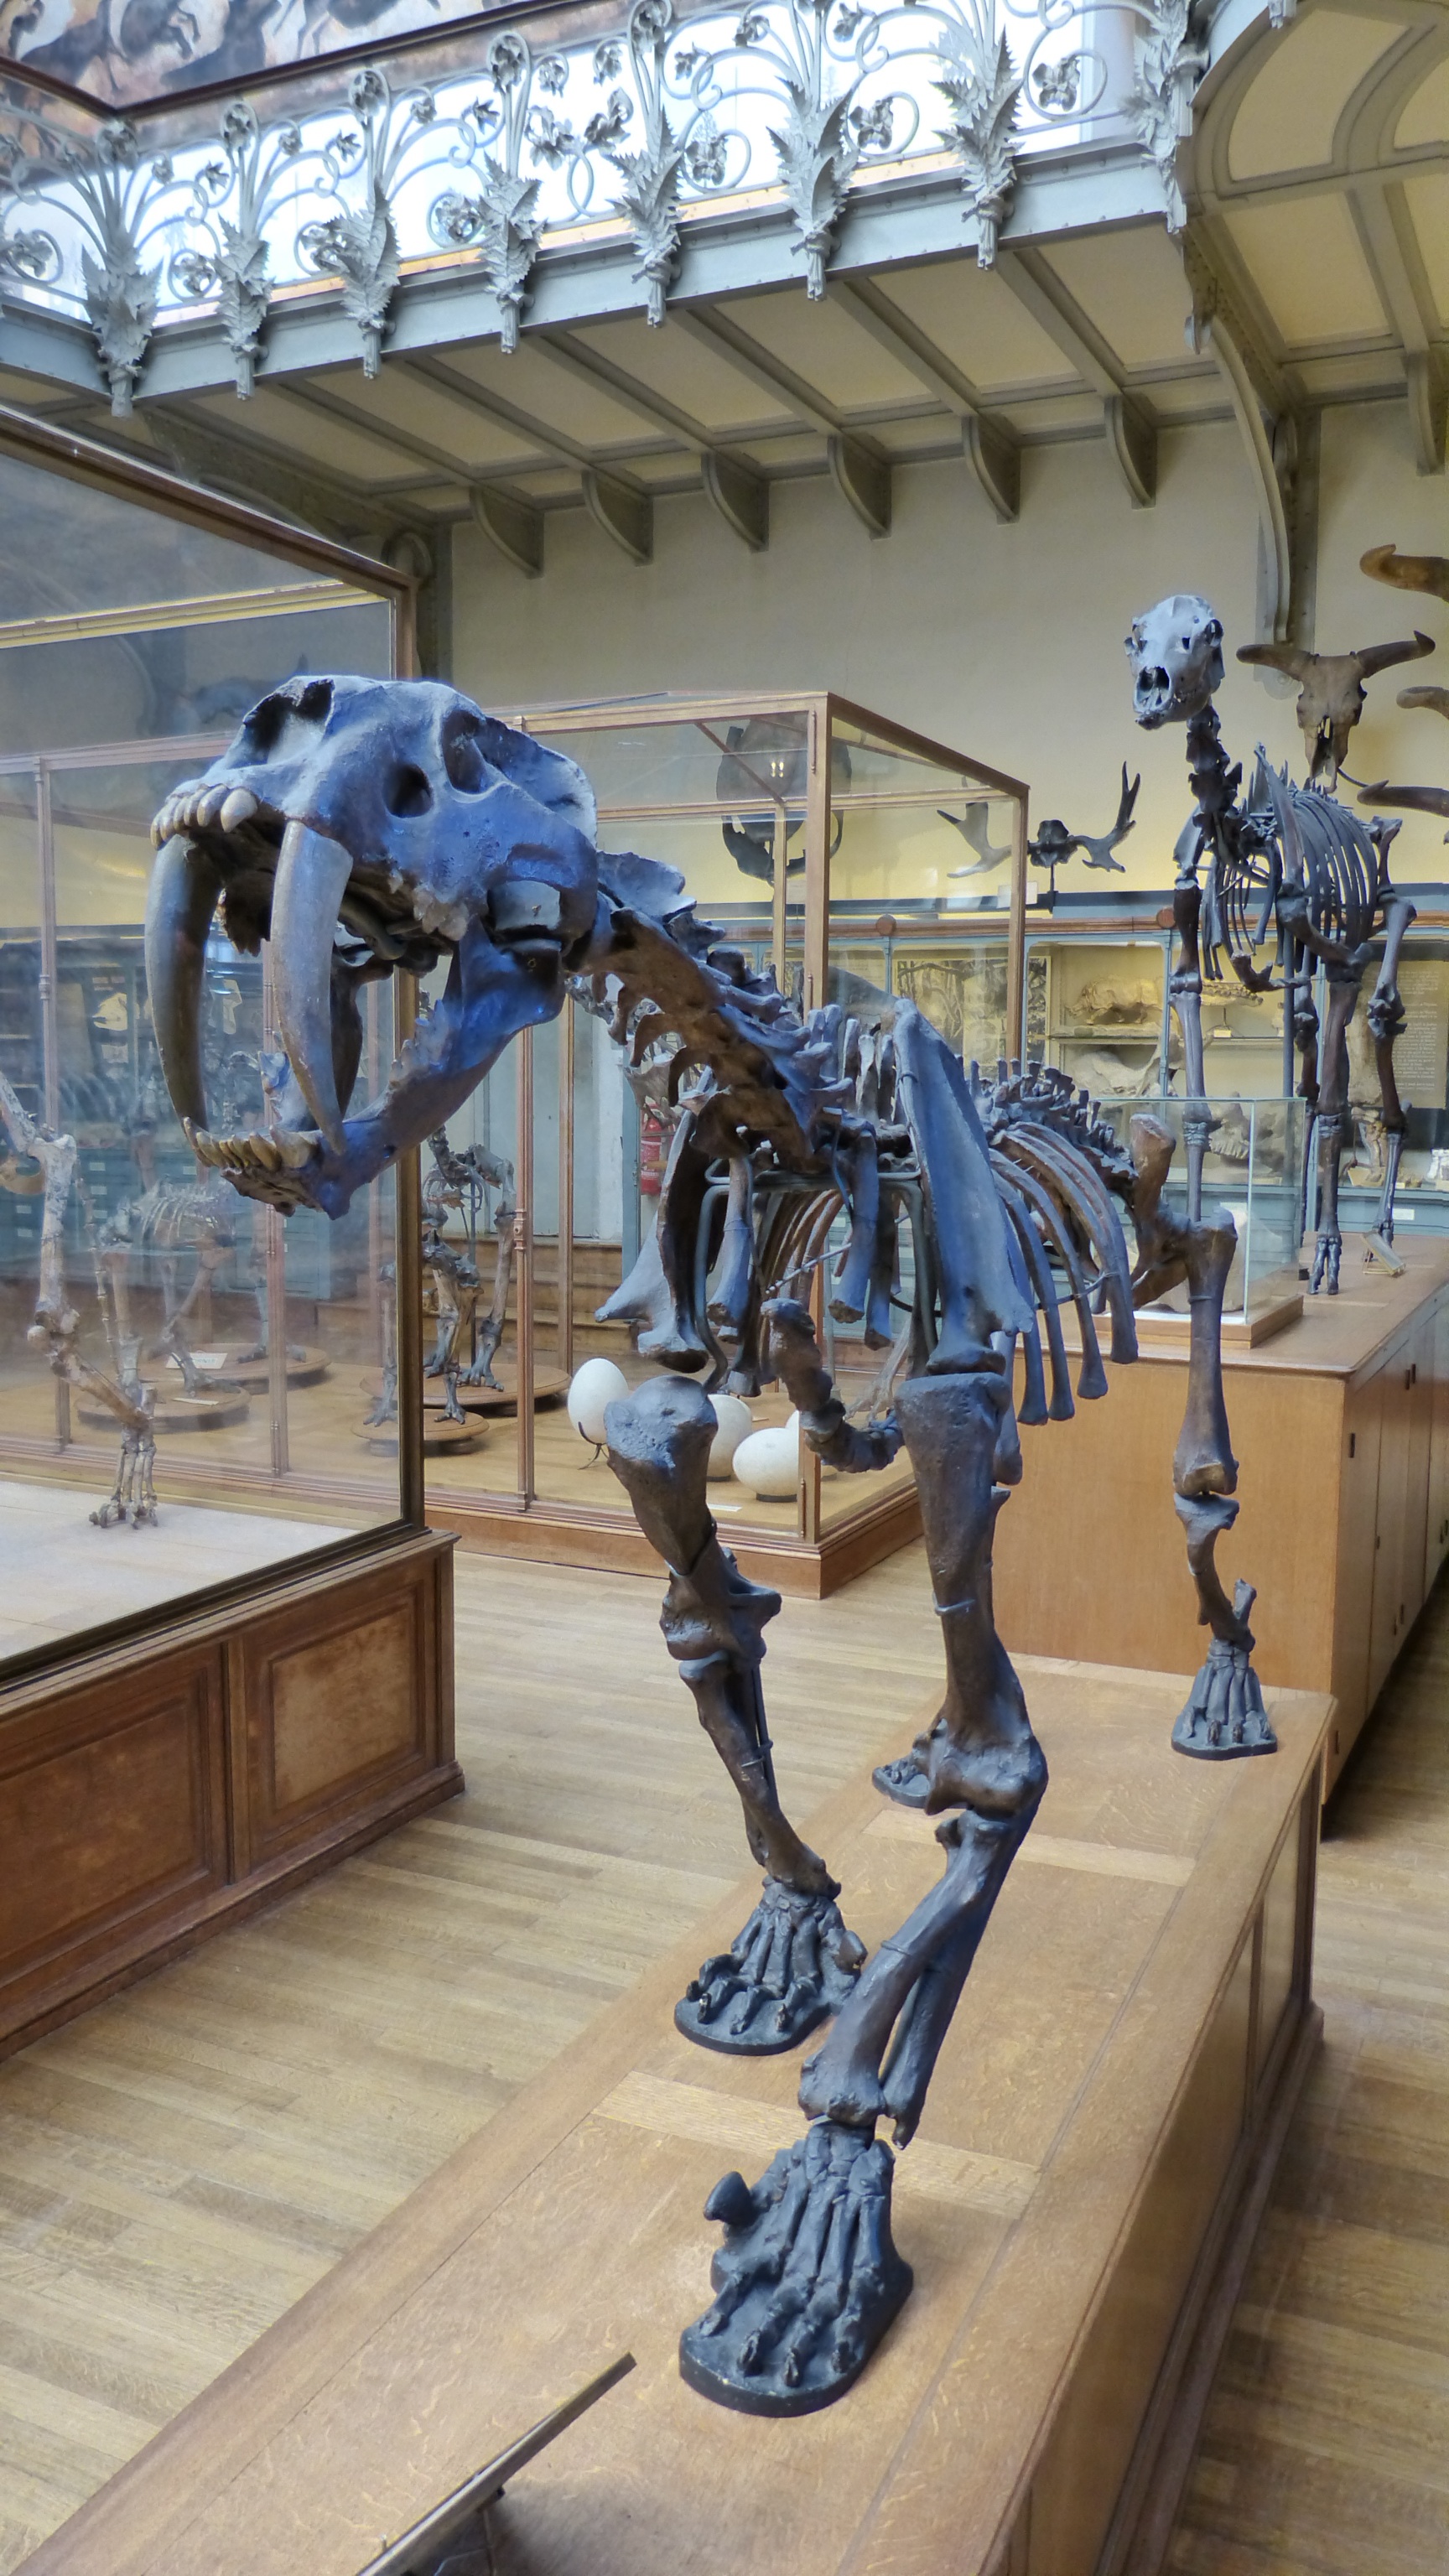
animal, museum, machine, bone, sculpture, art, tiger, skeleton, tourist attraction, screenshot, urtier, saber toothed tiger